Blood in Dispute

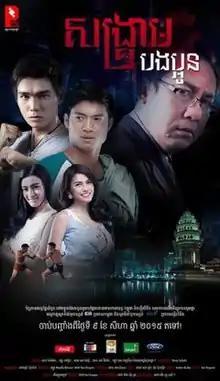
Khmer theatrical release poster

Blood in Dispute ("Sangkream Bangobaaun" War Brothers) is a 2015 Philippines-Cambodian film directed by Canadian director Ken Simpson and stars Filipino actors Andrea Torres and Mikael Daez and Cambodian actors Meas Thorn Srenai, Khat Vaihang, and Tep Rindaro. The film was released as Fight for Love in the Philippines.